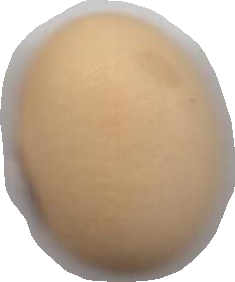
Variety: Anjasmoro